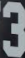
Number: 3